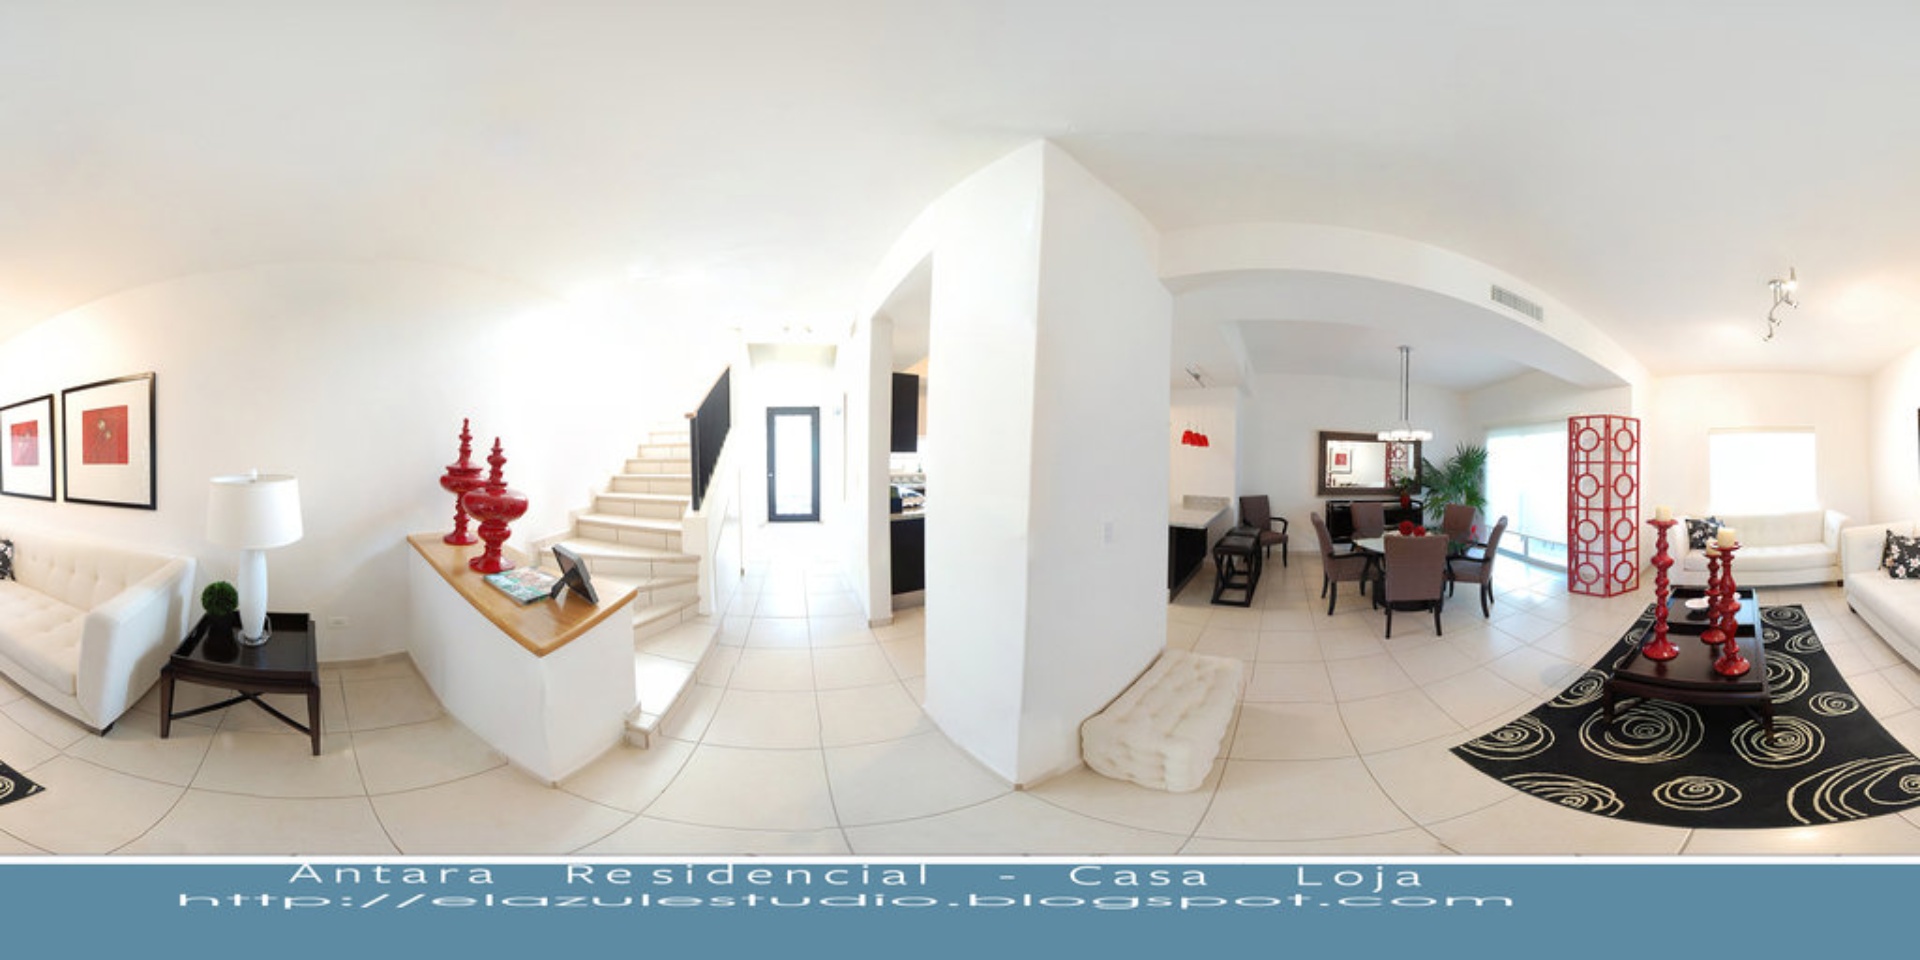
Referred object: the white table lamp on the side table

Referred object: The modern pendant light with a slender metallic rod and rectangular diffuser.